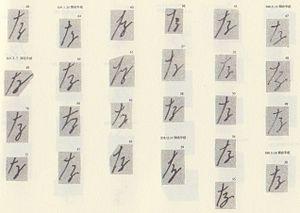
L'incident de Sayama désigne un meurtre survenu en 1963 dans la ville japonaise de Sayama. Le présumé coupable, Kazuo Ishikawa, fut emprisonné pendant 31 ans, alors qu'il a toujours clamé son innocence, et est devenu un symbole de la discrimination des burakumin au Japon.